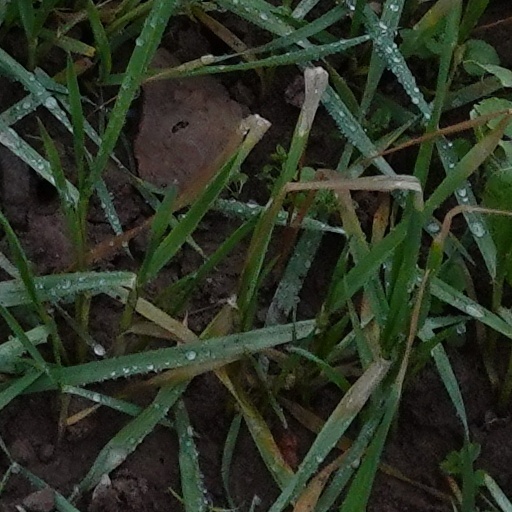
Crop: wheat